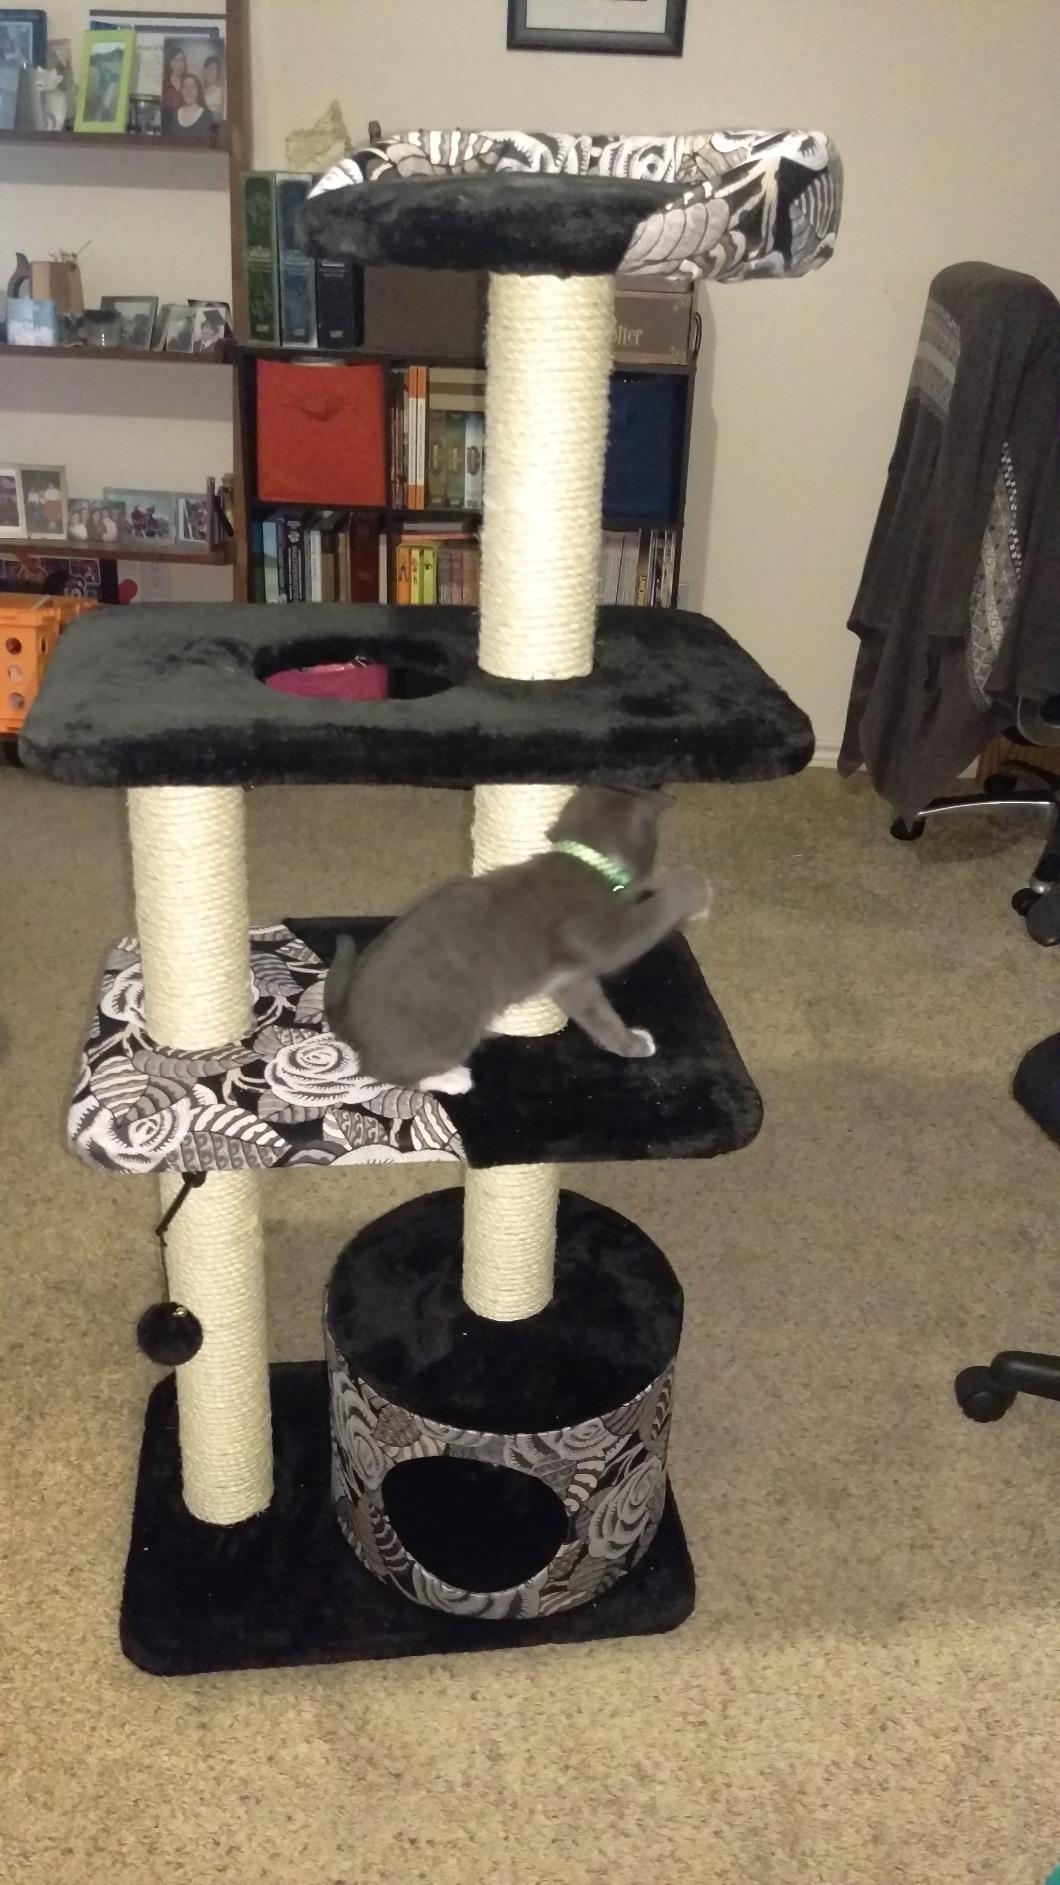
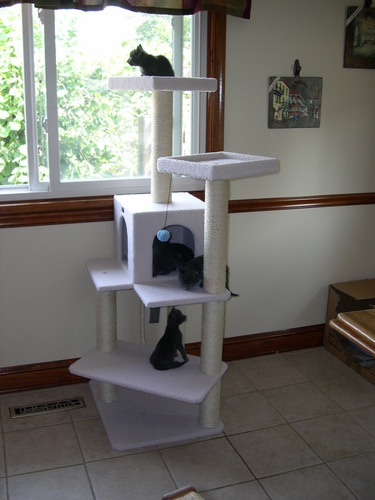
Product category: items_cat tree
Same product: no